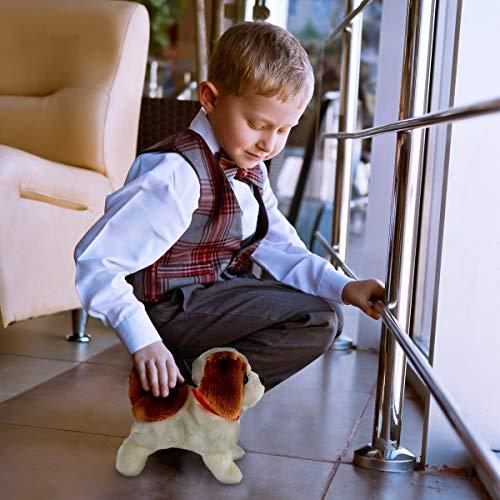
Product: Happy Trails Interactive Plush Puppy Toy– Battery Operated Dog That Walks, Barks & Does Back Flips, Soft & Snuggly Fur, Stuffed Animal Robot
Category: Toys & Games | Stuffed Animals & Plush Toys | Plush Interactive Toys
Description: INTERACTIVE- This adorable, battery-operated stuffed dog can do it all—it can walk forward, moves it mouth as it barks and does back flips  Just like the real thing, this pup is great for cuddling and its life-like functions make it fun to play with.
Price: $14.95
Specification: ProductDimensions:4x6.5x6.5inches|ItemWeight:11.2ounces|ShippingWeight:14.4ounces(Viewshippingratesandpolicies)|ASIN:B07S57ZHY1|Itemmodelnumber:80-TK173440|Manufacturerrecommendedage:36months-12years